Pre-Nuragic Sardinia

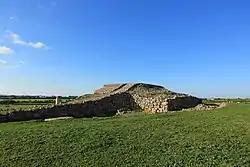
Monte d'Accoddi

The San Ciriaco culture (3400-3200 BC) characterizes the end of the Middle Neolithic. It is regarded by archaeologists as a cultural link between the Bonuighinu and the Ozieri and is currently undergoing an exact definition.